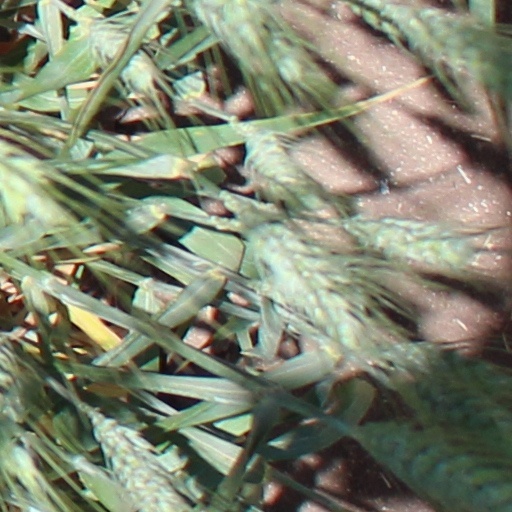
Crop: wheat